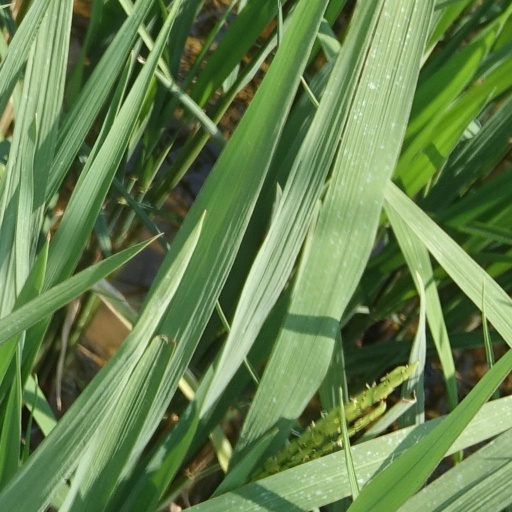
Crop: rice